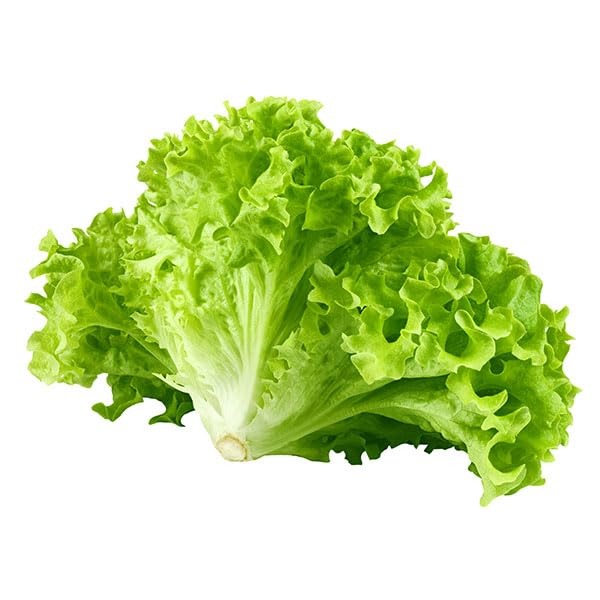
Item Name: Weis Quality, Lettuce Leaf Green
Product Description: Fresh Lettuce Greens Produce
Value: 1.0
Unit: Count

Price: 1.99